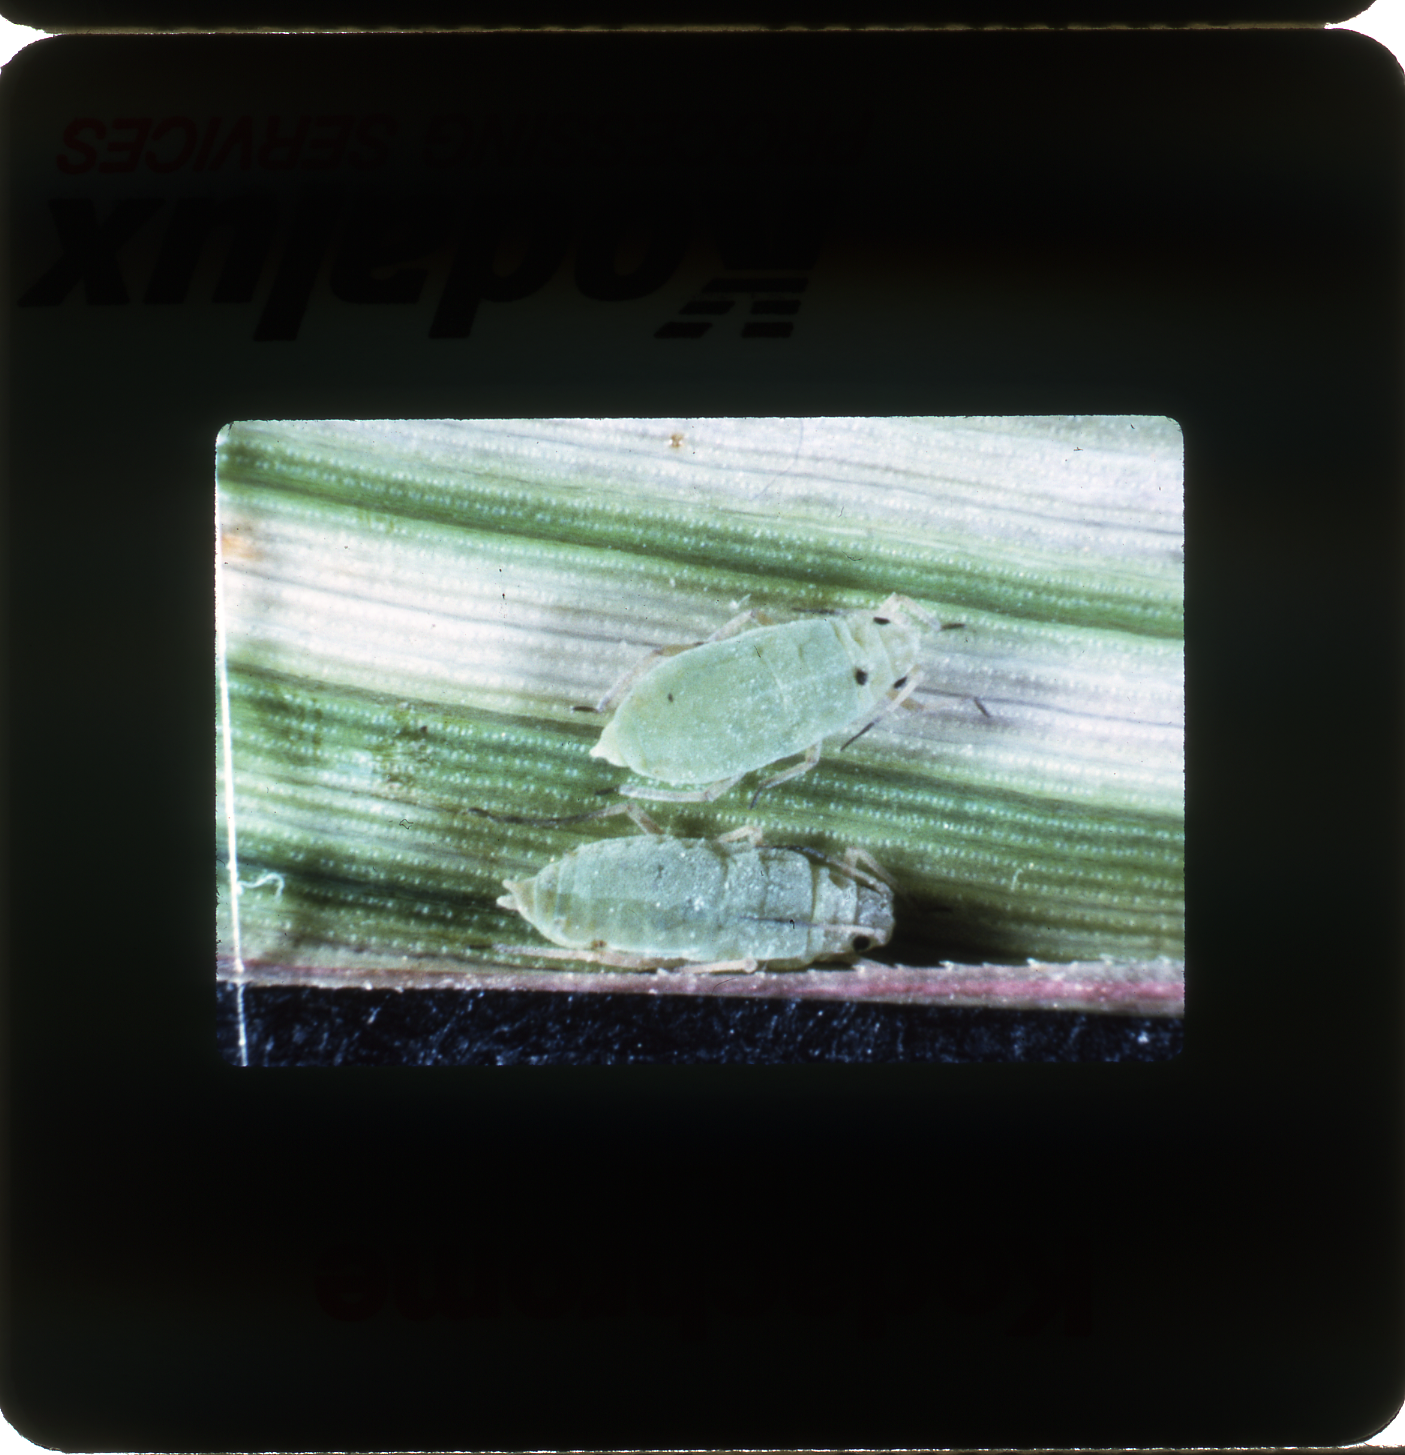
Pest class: russian_wheat_aphid